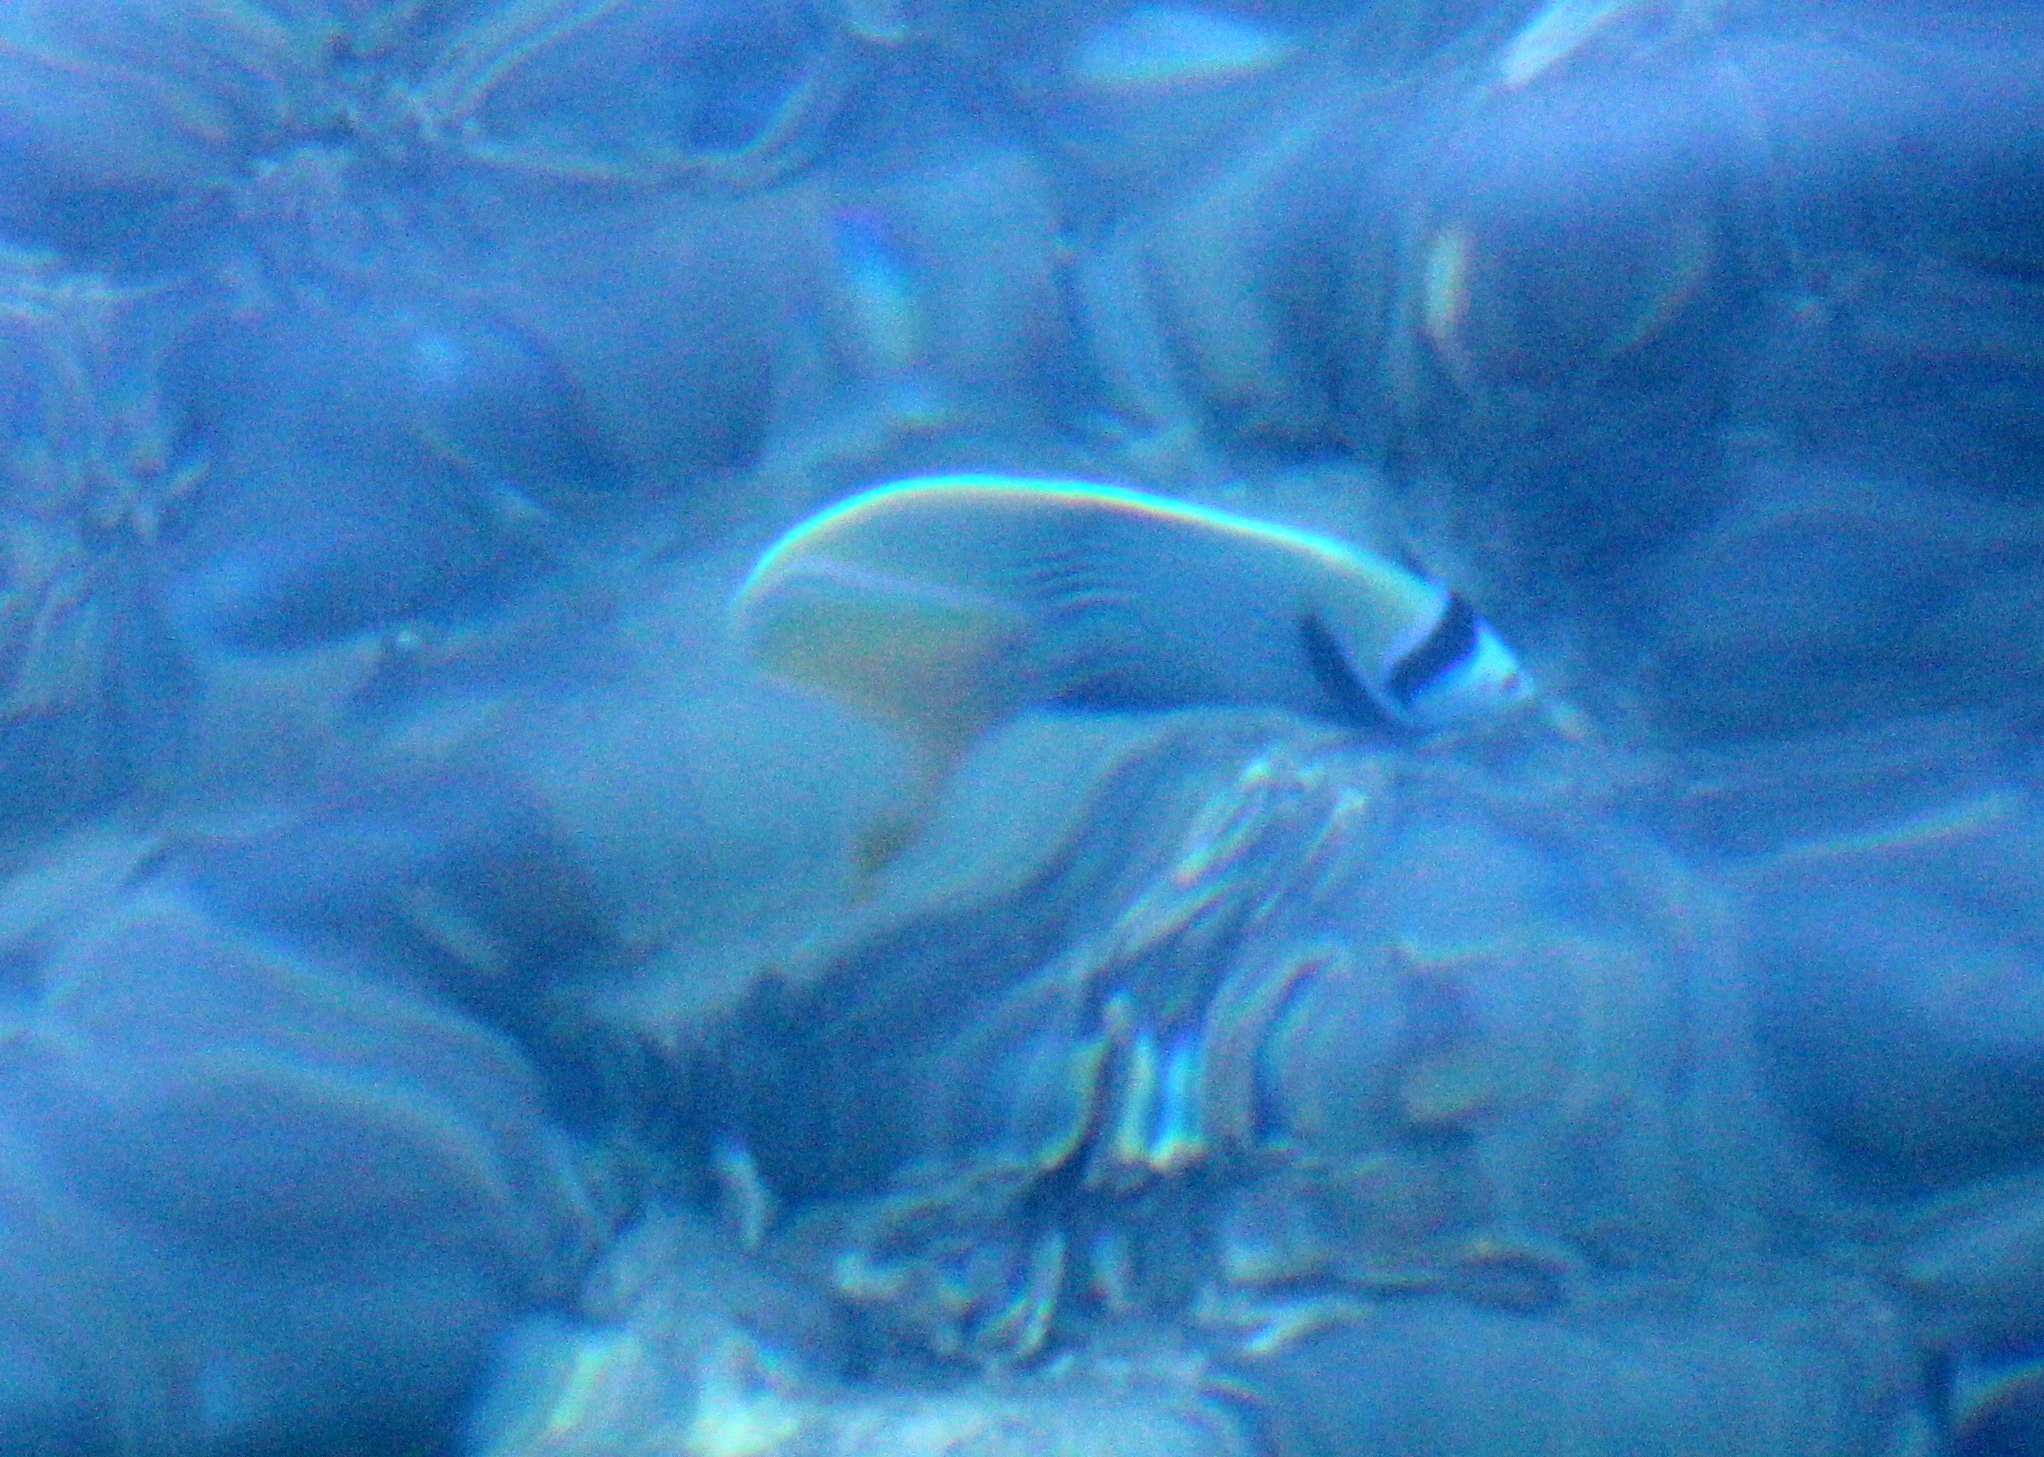
Pomacanthus imperator (Emperor Angelfish)